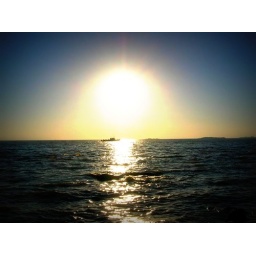
Sunset over the river plate